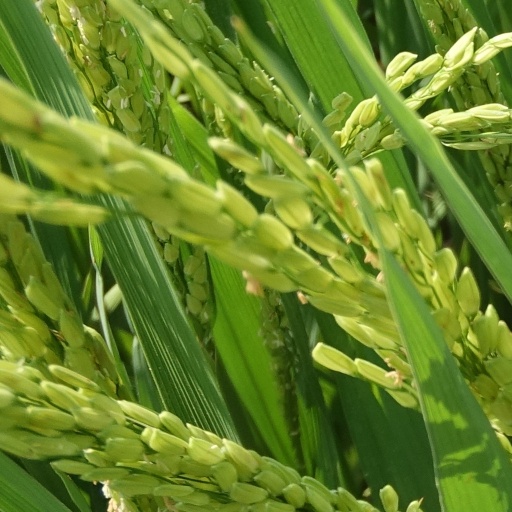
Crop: rice